Daurlong

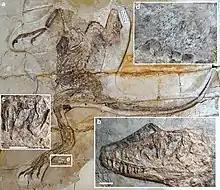
Holotype of "Daurlong"

The "Daurlong" holotype specimen, IMMNH-PV00731, was found in sediments of the Longjiang Formation (Pigeon Hill locality) of Morin Dawa Daur Autonomous Banner, Inner Mongolia, China. This locality is dated to the Aptian age of the Early Cretaceous period. It consists of a nearly complete specimen of an individual, including a near-perfectly articulated skull. A partial anuran skeleton was also preserved on the holotype slab.